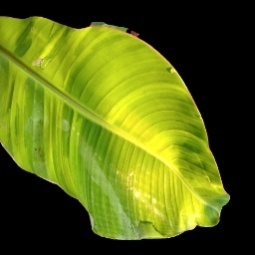
Label: Calcium